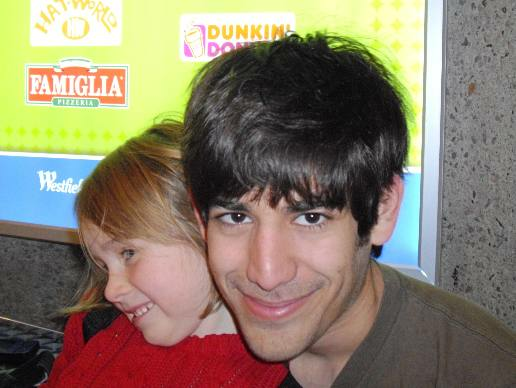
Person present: Yes